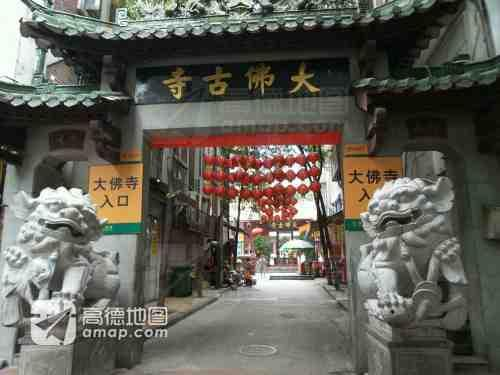
地标名称：大佛寺
所在城市：广州市·越秀区